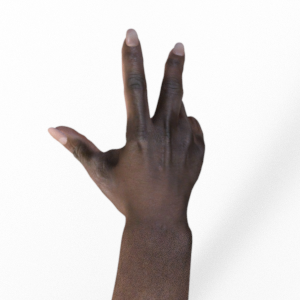
Label: scissors